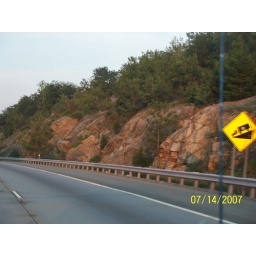
Two more common sights in the north: Rock faces along the side of the highway and Caution Hill sign